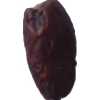
Label: dates